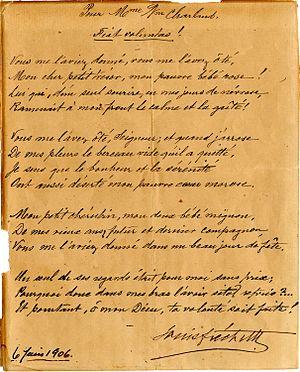
Poème intitulé Fiat Voluntas
Louis-Honoré Fréchette, né le 16 novembre 1839 à Saint-Joseph-de-la-Pointe-De Lévy et mort le 31 mai 1908 à Montréal, est un poète, dramaturge, écrivain et homme politique québécois.